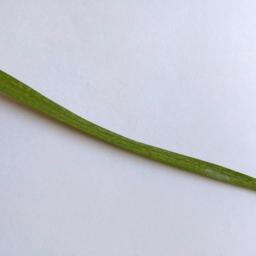
Label: Rice___Healthy